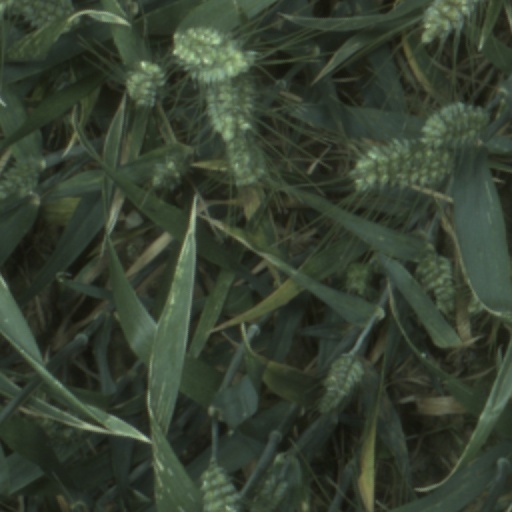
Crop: wheat